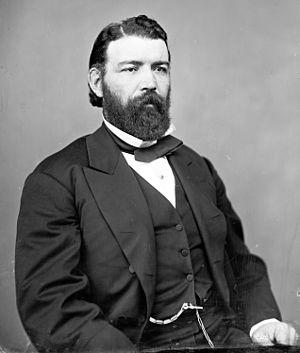
John Morrissey est un politicien et boxeur américain combattant à mains nues né le 12 février 1831 à Templemore, Irlande, et mort le 1ᵉʳ mai 1878 à Saratoga Springs.